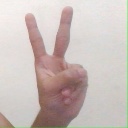
अक्षर: क